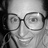
Emotion: happy